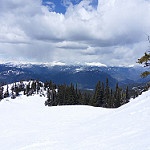
Scene: Outdoor